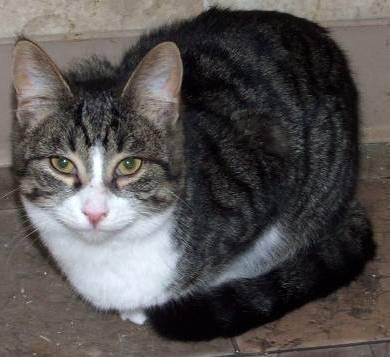
cat